Describe the emotion expressed in this image:  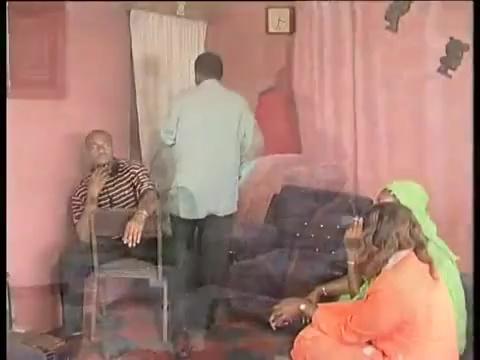
This person displays Pain, valence and arousal with low intensity.